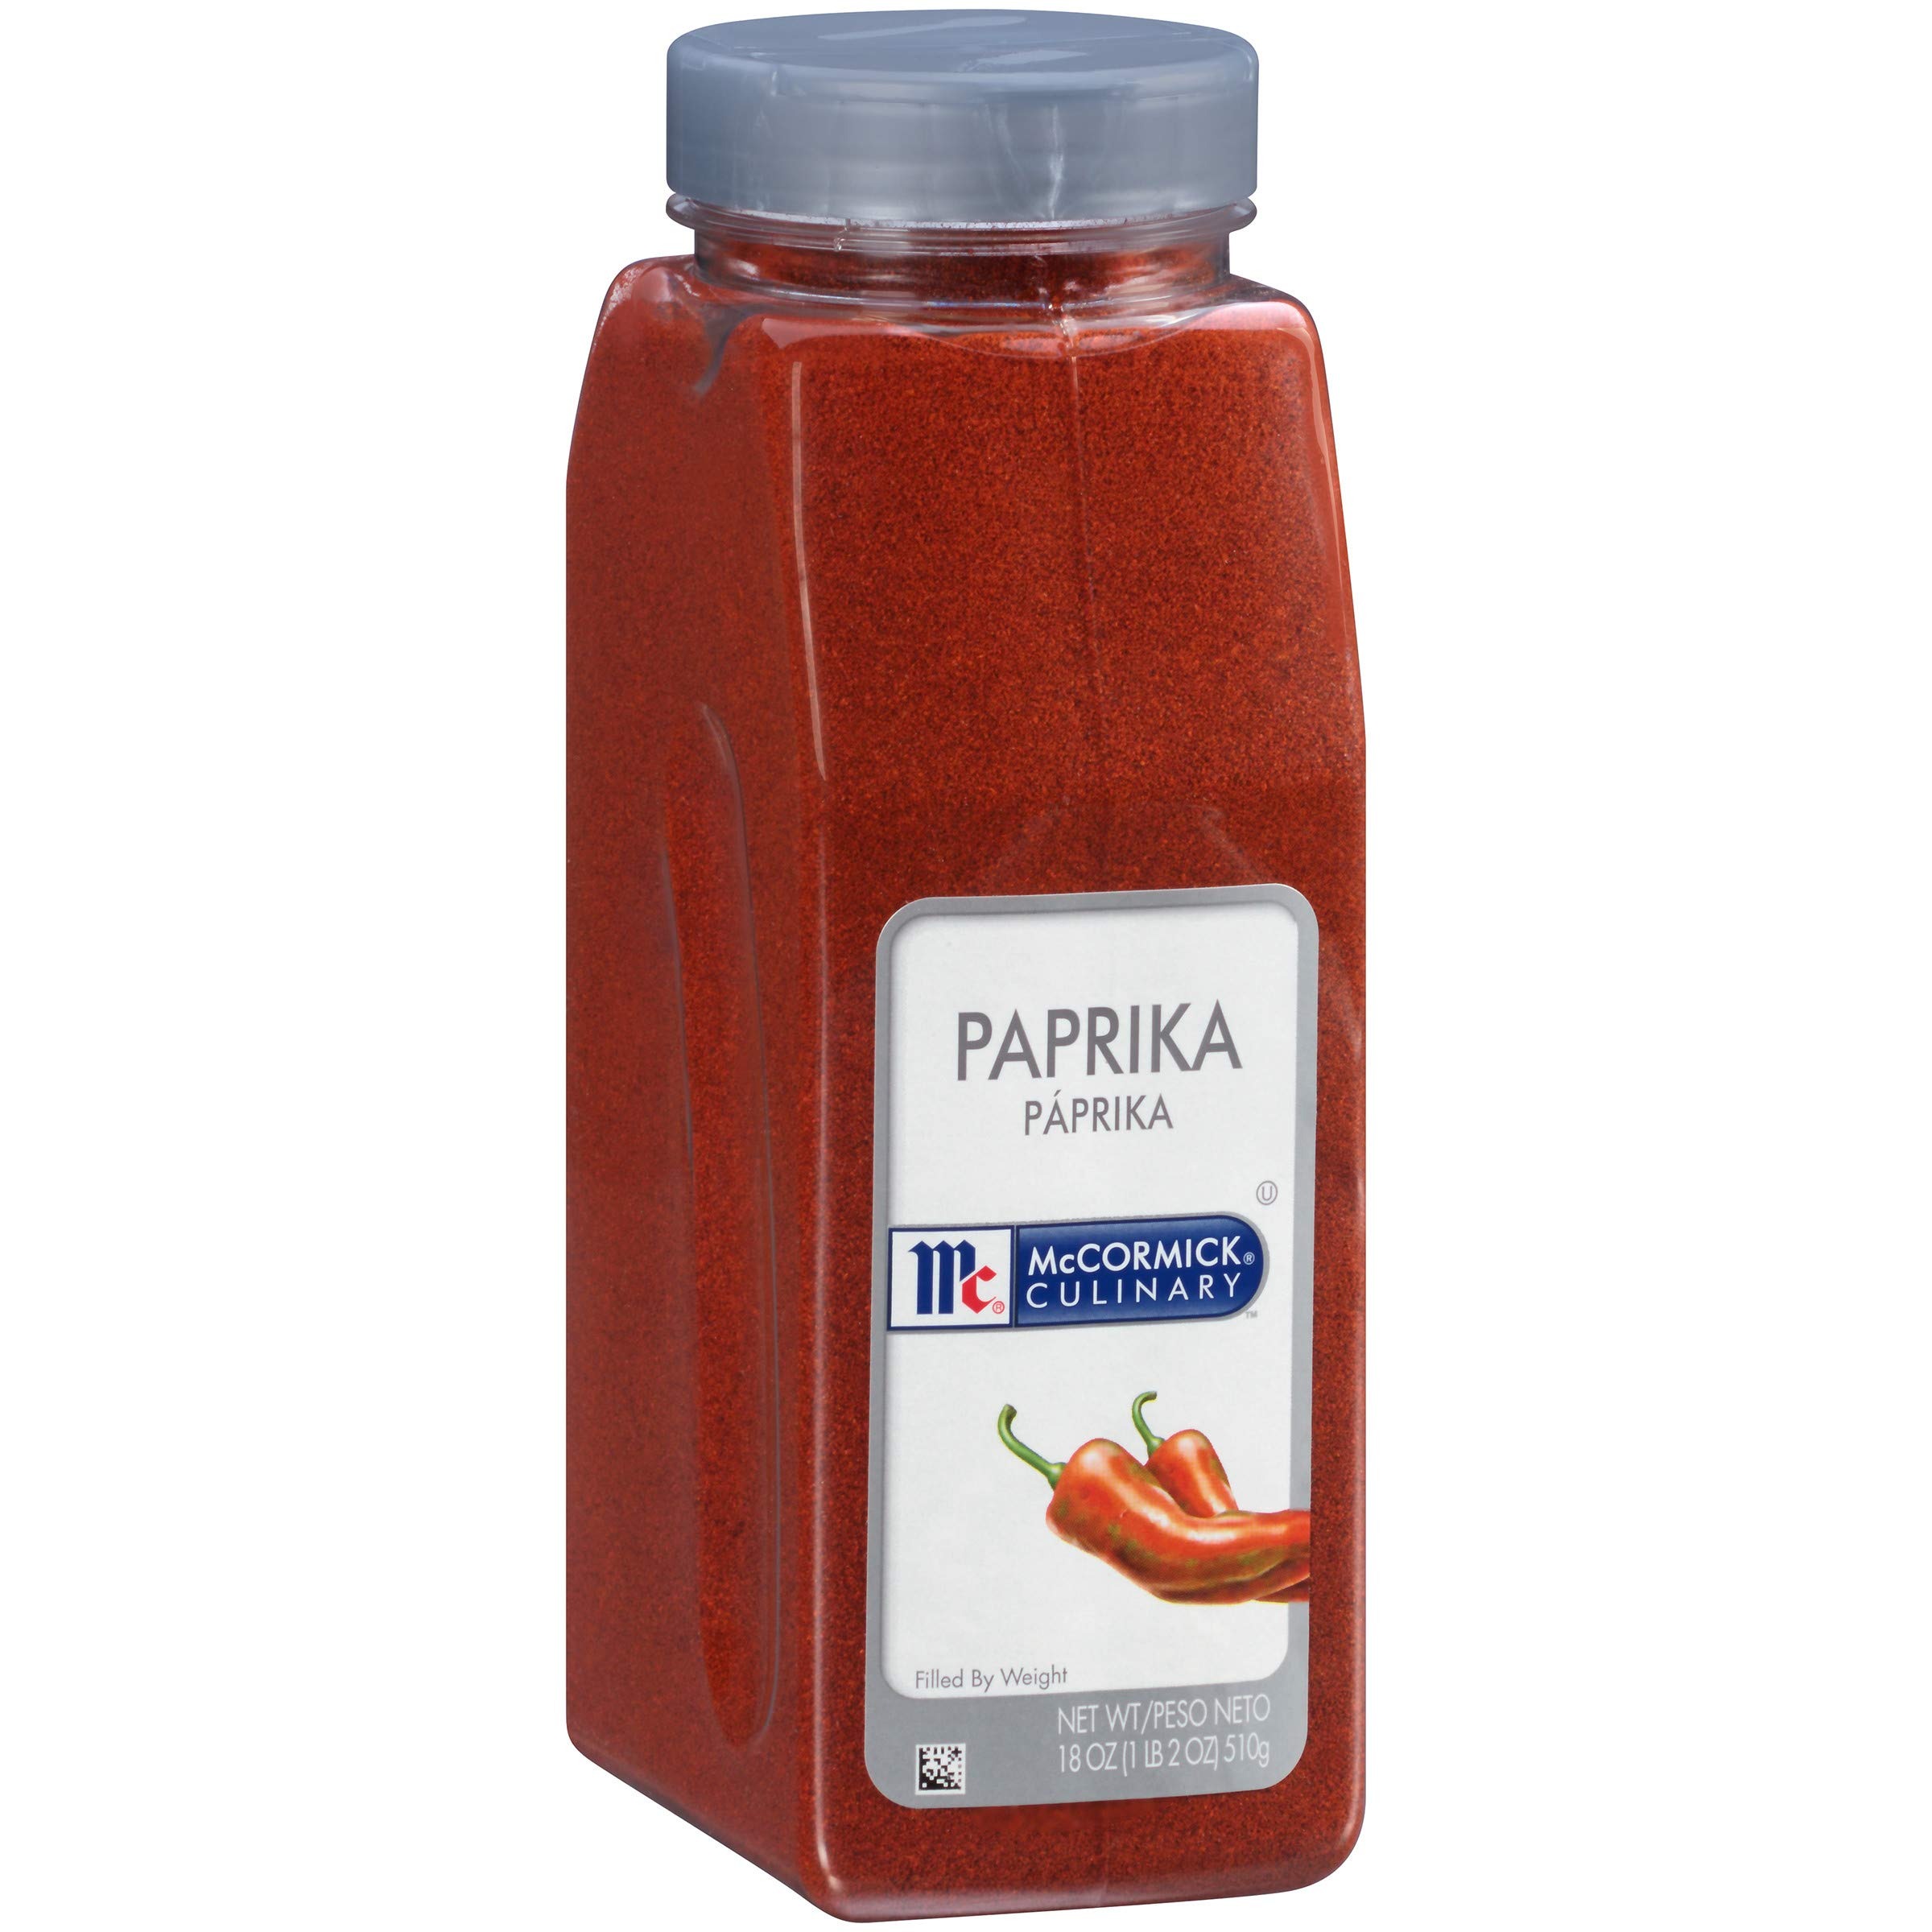
Item Name: McCormick Culinary Paprika, 18 oz - One 18 Ounce Container of Sweet Paprika Seasoning, Perfect with Chicken, Pork, Beef Marinades and Dressings
Bullet Point 1: MADE FROM PREMIUM PEPPERS: Made using sweet red peppers to achieve the signature mild, slightly sweet taste
Bullet Point 2: CONSISTENT QUALITY: Created with culinary professionals in mind; this finely ground spice ensures consistent quality and pure flavor in the kitchen
Bullet Point 3: PERFECT FOR CHEFS: Ideal for your classic dishes or new menu items that guests will find irresistible
Bullet Point 4: VERSATILE INGREDIENT: Adds a burst of color, flavor and aroma to appetizers, proteins, marinades and dressings
Bullet Point 5: FEEL GOOD FLAVOR: Kosher for a bold taste with ingredients you can trust
Value: 18.0
Unit: Ounce

Price: 12.19